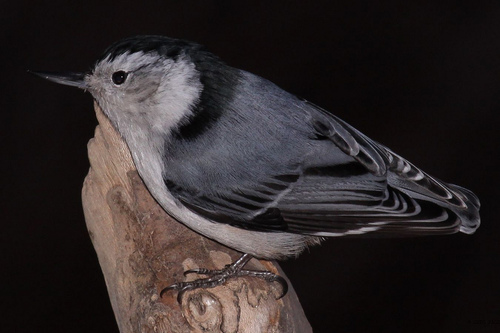
this bird has a black nape and back with black wings, while it has a grey head, breast, and belly.
this little bird has a gray belly and breast with a black crown and secondaries.
small bird with long beak, throat, breast, belly, abdomen are grey, crown is black color, tail ans secondaries are black and grey color.
bird with grayish black beak, gray throat, breast, belly and abdomen, and brown tarsus and feeta small bird with a pointed black bill and a black crown and nape.
this bird has a white belly and breast, gray back and coverts and black wing primaries that are lined with white.
a bird with a black bill, white eyering, and white belly.
a small bird with a white breast and gray feathers and a black crownbird with straight pointed beak, grey belly and breast, black crown,back and feathers.
this bird has wings that are black and has a white belly
Species: White Breasted Nuthatch